Goblin Market

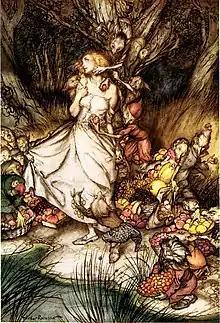
"White and golden Lizzie stood"

"Goblin Market" tells the adventures of two close sisters, Laura and Lizzie, with the river goblins.